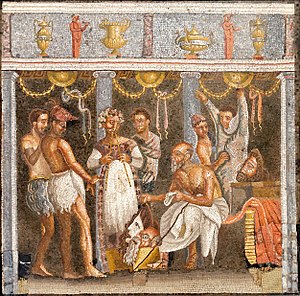
Skuespiller / Historie
Mosaik fra Pompeji, der fremstiller skuespillere i teatret
En skuespiller er en person, der agerer i en dramatisk tekst og arbejder i teater, film, tv eller radio. Skuespillere kan også optræde som sangere, dansere, stand-up'ere eller lægge stemmer til roller i tegnefilm. En kvindelig skuespiller kan benævnes skuespillerinde.